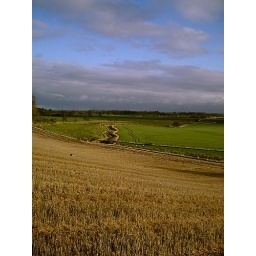
Noticed the ditch and 'tram lines' in the green field looked like snakes. The 'blob' in the foreground field is my dog.